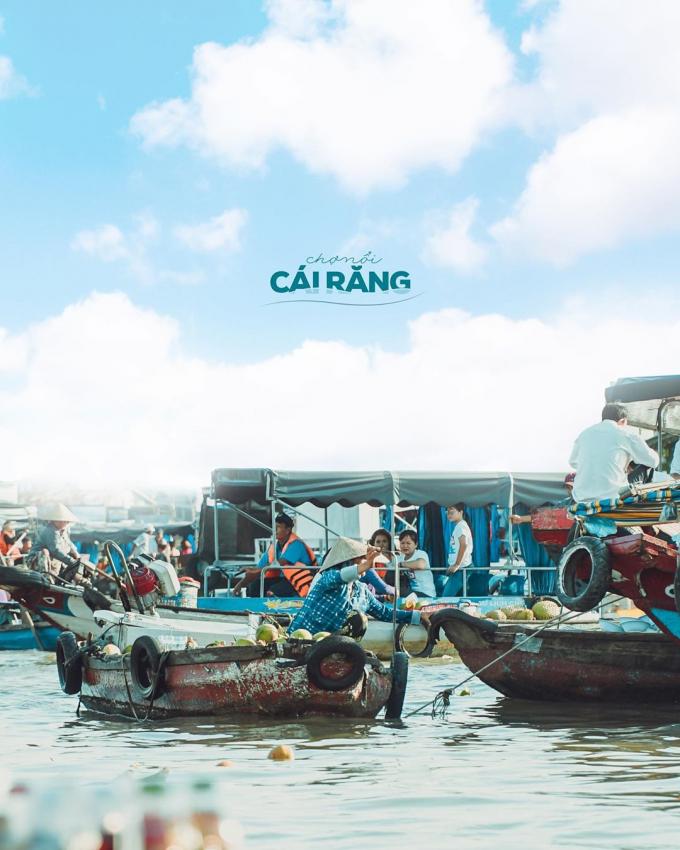
có nhiều chiếc thuyền đang neo đậu ở trên sông